Sokollu Mehmed Pasha

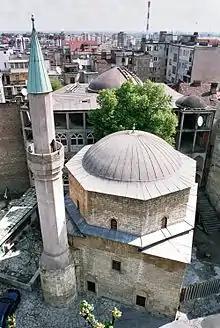
Bajrakli Mosque, Belgrade from 1575 (See also: Belgrade printing house from 1552.)

Sokollu Mehmed Pasha had all witnesses to the Sultan's death executed, and announced that Suleiman was too sick to perform his duties and that he would be healing in Szigetvár, while he would be acting on the Sultan's behalf. Sokollu Mehmed rewarded those involved in the capture of Szigetvár and increased the soldiers' wages. He sent a part of the army to capture Babócsa. The Tartars, however, spread the news of the Sultan's death, and Sokollu Mustafa Bey wrote to Prince Selim about his father's death. Selim marched immediately towards Srem. Upon his arrival in Vukovar, Sokollu Mehmed wrote him that it would be best if he went to Belgrade to greet his army for a more formal and effective take-over of the Empire. Selim returned to Belgrade, and Mehmed ordered the army to march towards the town. Forty days after the Sultan's death, in October 1566, the army set out for Belgrade. At the fourth stop on the way to Belgrade, forty-eight days after Suleiman's death, Sokollu Mehmed announced the Sultan's death ceremonially, during the traditional reading of the Koran. Sokollu Mehmed had Suleiman's body embalmed and ordered the army to proceed to meet the new Sultan in Belgrade. After three marches, the army arrived in Sremska Mitrovica. Mehmed reminded Selim to send gifts to the viziers, pashas and the army, but Selim's advisors convinced the new Sultan not to do so. Sokollu Mehmed went to Belgrade and swore allegiance to Selim II as his Sultan, and Selim confirmed him as his Grand Vizier.